Ajuria Enea

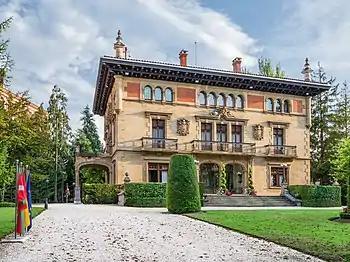
Palace of Ajuria Enea

The Palace of Ajuria Enea (Basque for "My Ajuria") is a building in Vitoria-Gasteiz, northern Spain. It is the official residence of the Lehendakari (the President of the Basque Autonomous Community).